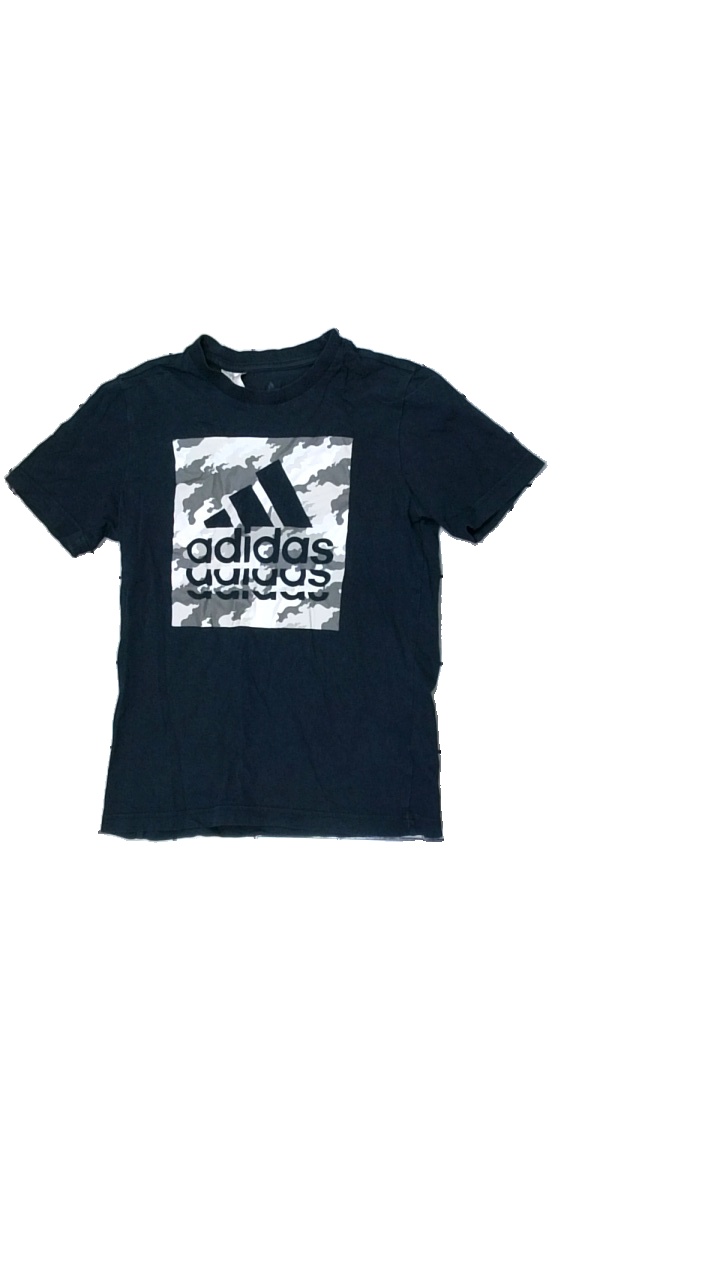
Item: T-shirt (Children)
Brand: Adidas
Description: blå t-shirt med logga fram, sned i söm
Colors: Blue, White, Grey
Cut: Regular
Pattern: Logo print
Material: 100% cotton
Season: All
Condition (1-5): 2
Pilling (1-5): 5
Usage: Export
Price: <50